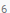
Number: 6